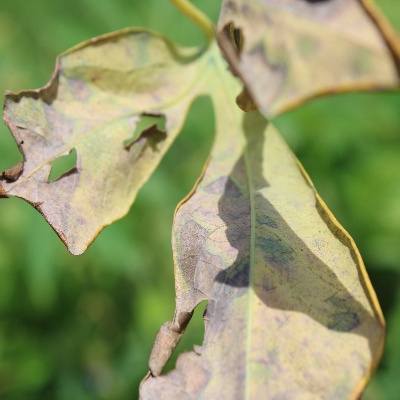
Crop: Cassava
Condition: bacterial blight